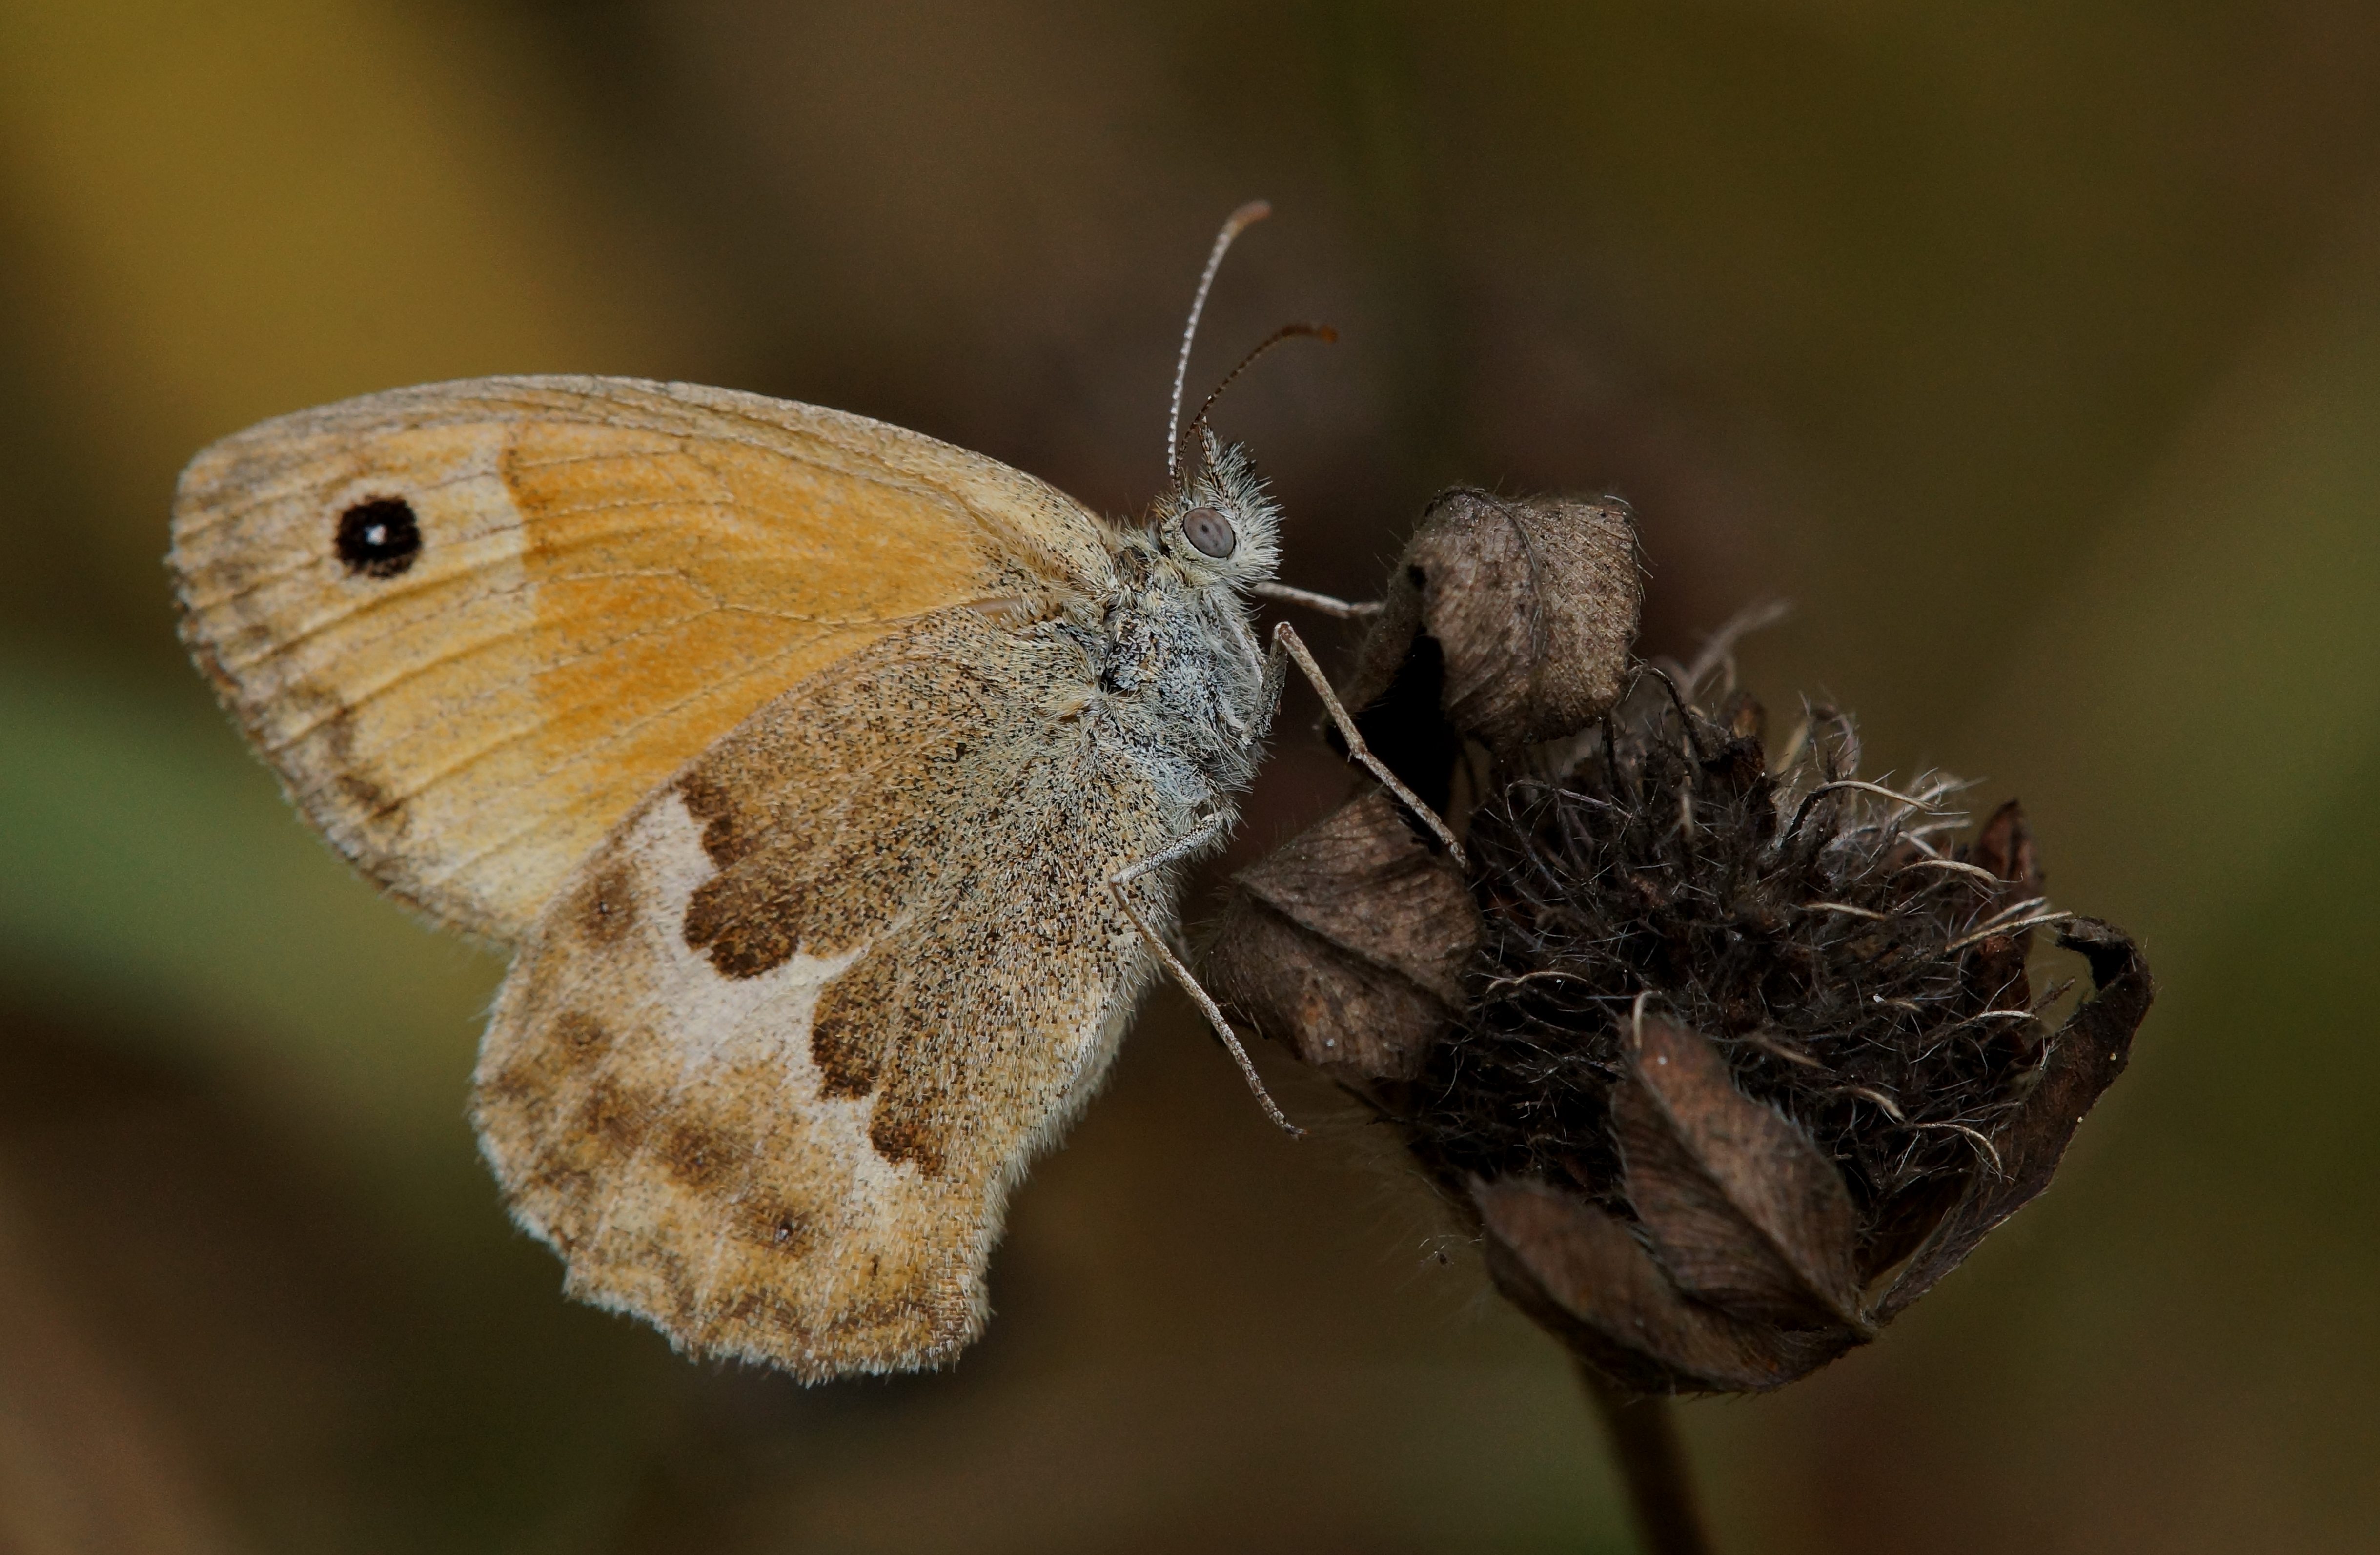
nature, wing, photography, flower, photo, wildlife, insect, macro, moth, butterfly, fauna, invertebrate, close up, animals, naturaleza, butterflies, a77, pieridae, g, ggl1, gaby1, xovesphoto, animales, mariposas, sonya77, gphoto, gabrielcorua, xelodegalicia, sonya77v, tamron180mmmacro, macro photography, arthropod, pollinator, plant stem, moths and butterflies, lycaenid, brush footed butterfly, colias